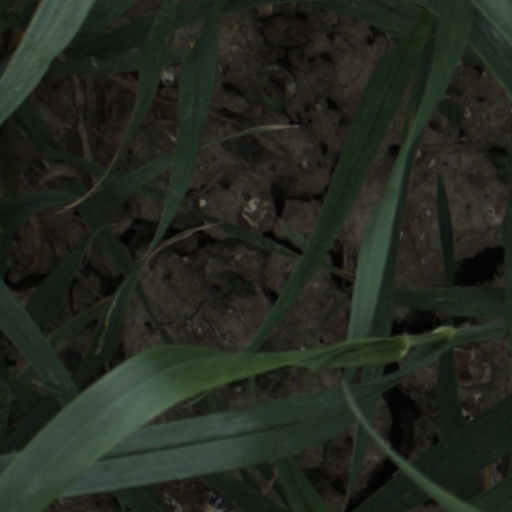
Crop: wheat